Arturo Toscanini

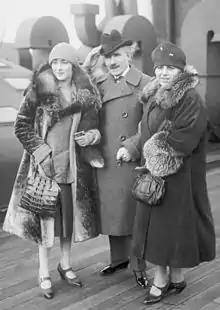
Toscanini with his wife and daughter Wally

Toscanini married Carla De Martini on June 21, 1897, when she was not yet 20 years old. Their first child, Walter, was born on March 19, 1898. A daughter, Wally, was born on January 16, 1900. Carla gave birth to a boy, Giorgio, in September 1901, but he died of diphtheria on June 10, 1906, in Buenos Aires. Then, that same year (1906), Carla gave birth to their second daughter, Wanda.